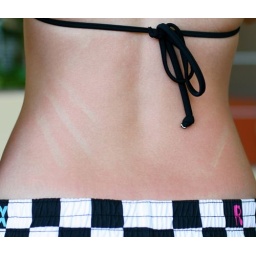
attacked by a mexican sand bear